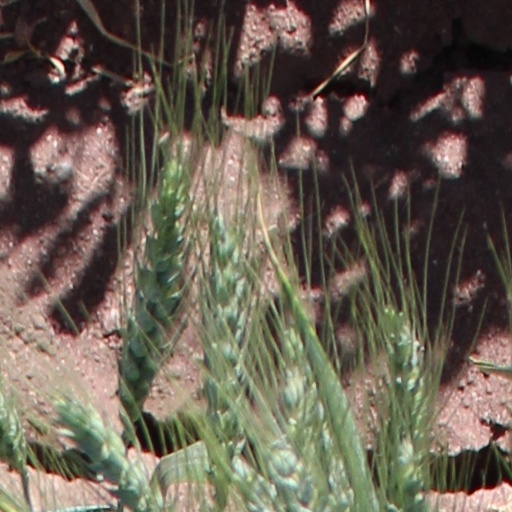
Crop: wheat